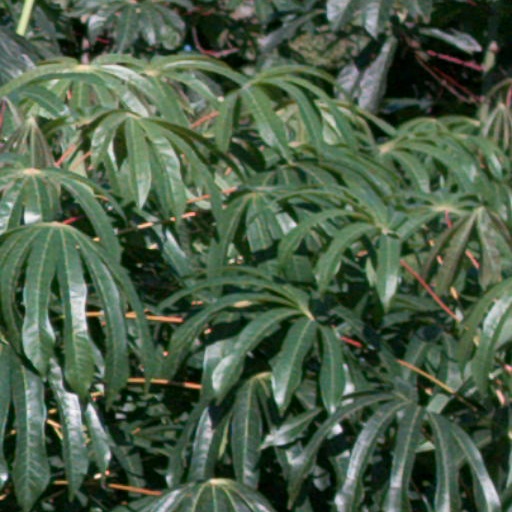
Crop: cassava